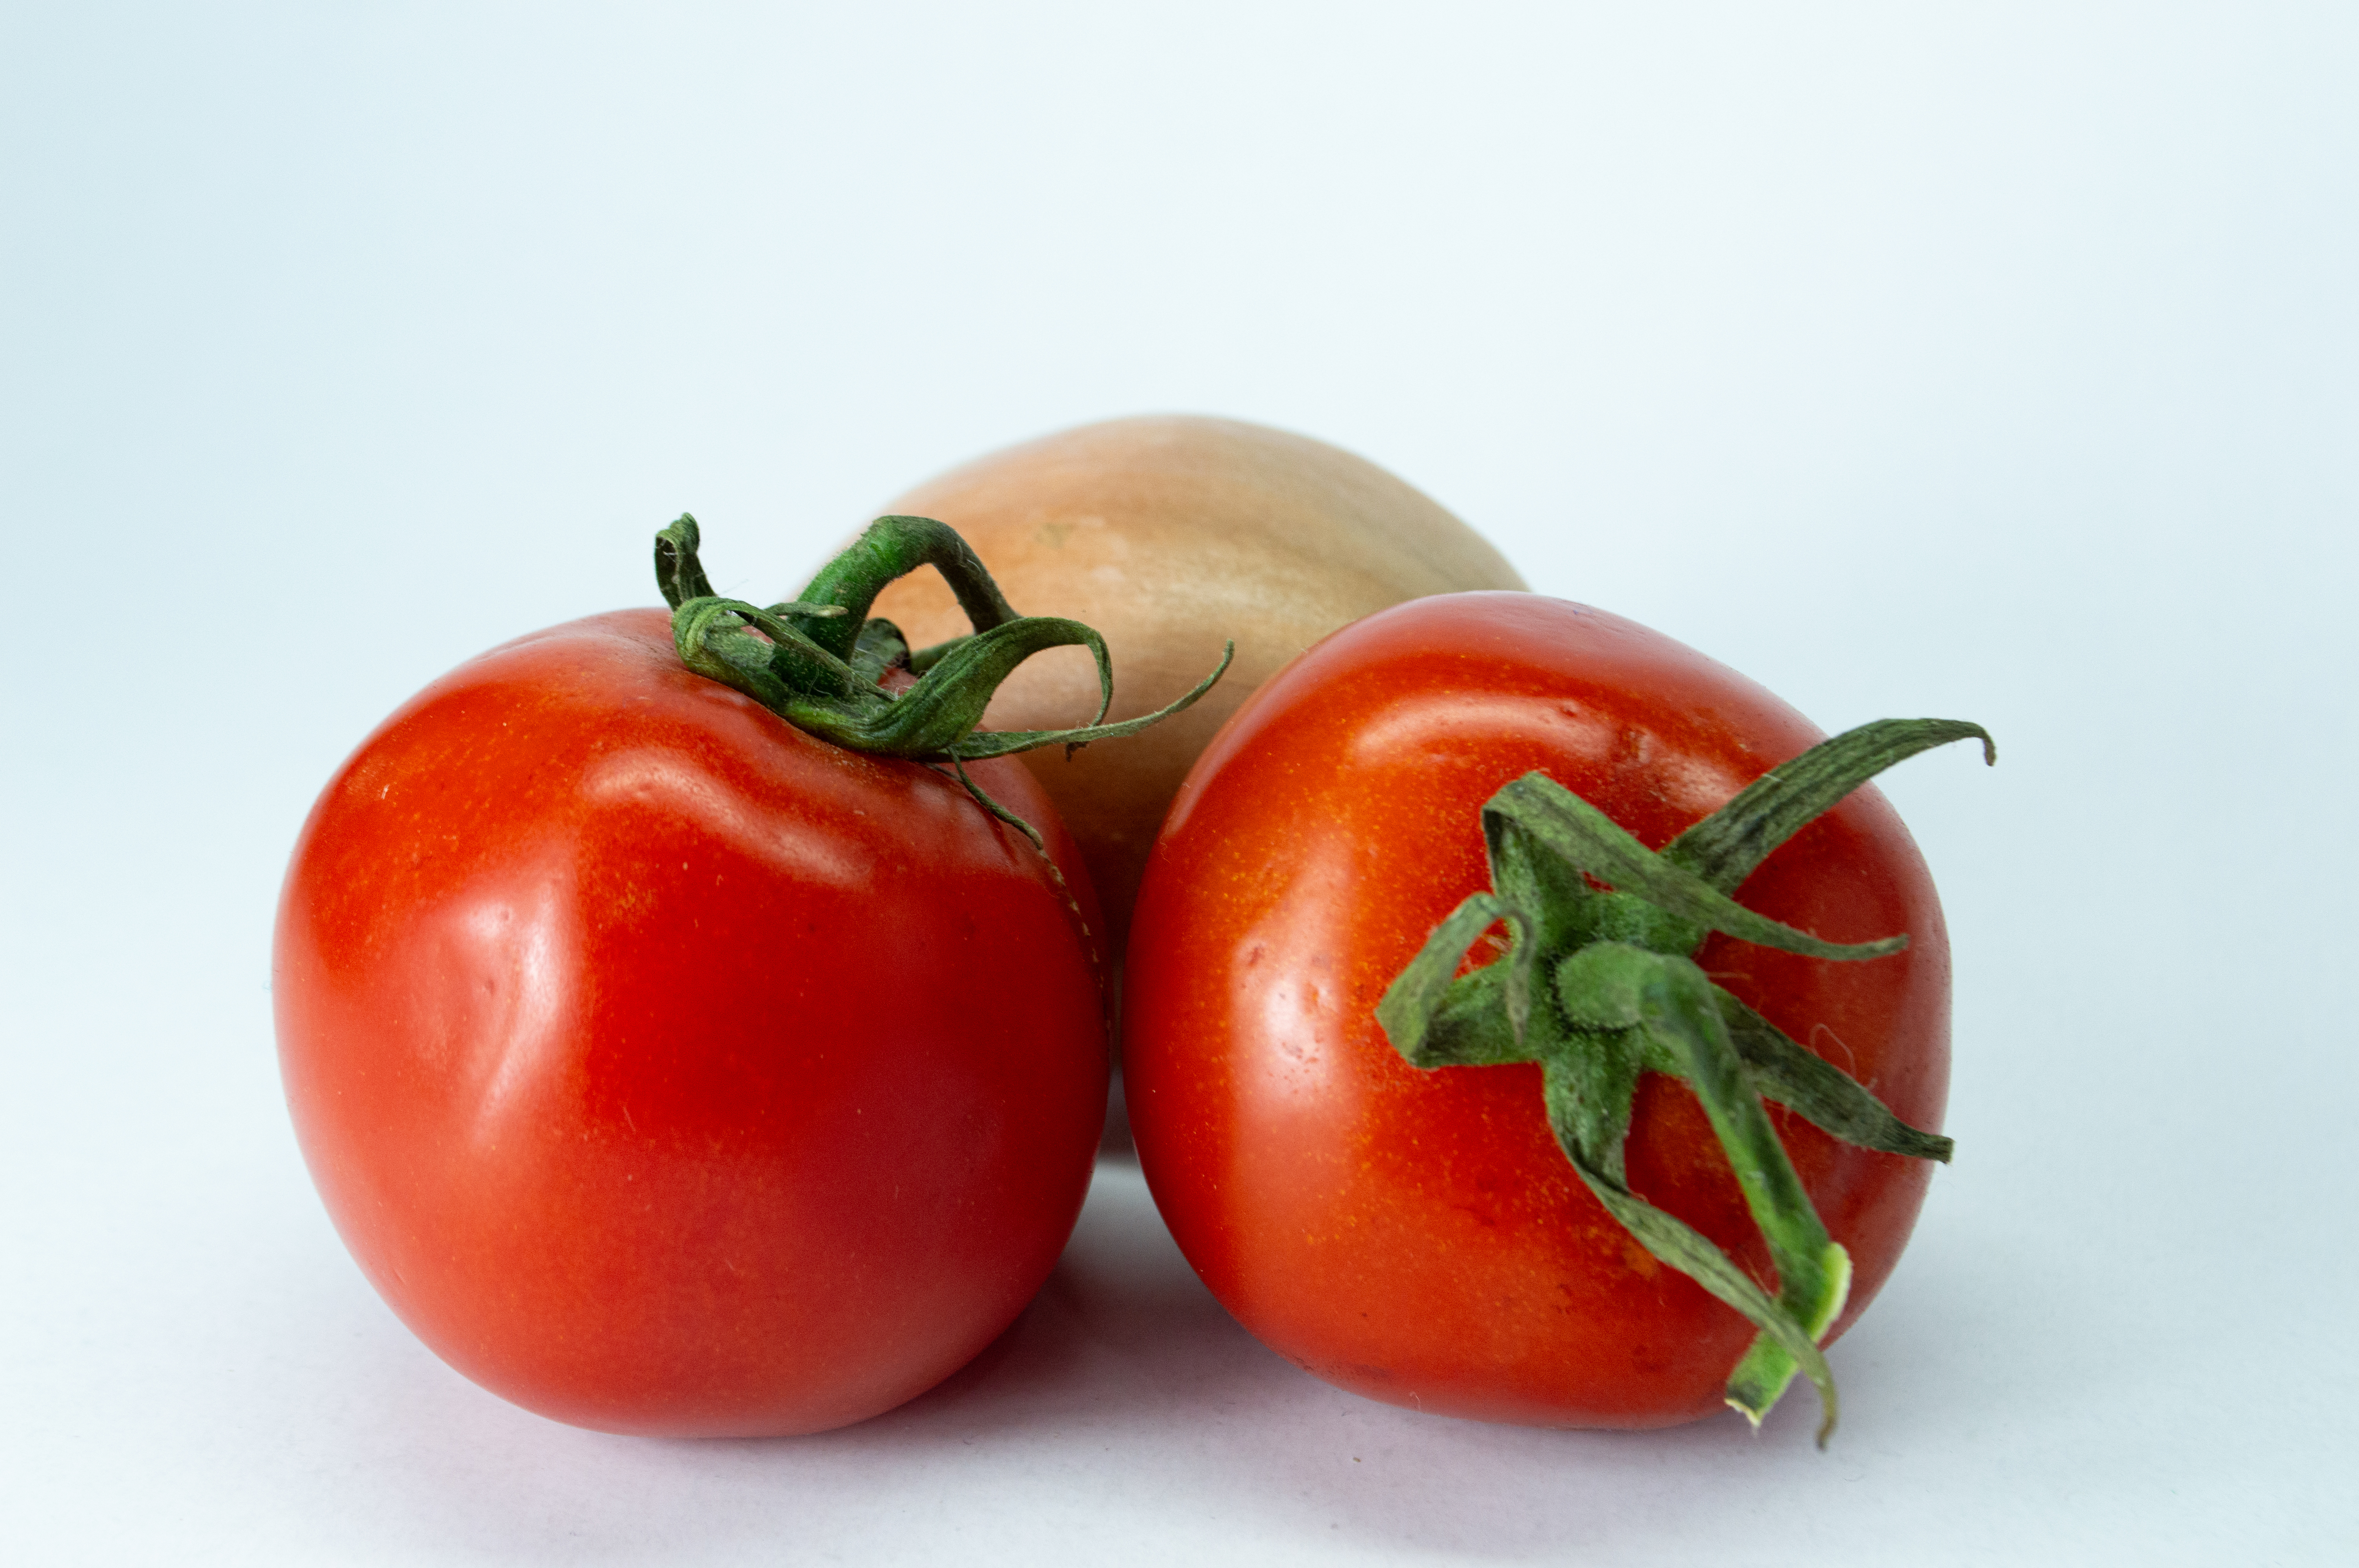
alimentary, nourishment, tomatoes, red, salad, vegetable, antioxidant, background, bright, brightly, clean, food, eating, dieting, colours, freshness, fruit, full, isolated, juicy, organic, path, perfection, produce, simplicity, slice, snack, taste, vitamin, vitality, tasty, white, natural foods, tomato, bush tomato, cherry tomato, plum tomato, ingredient, Food group, close up, nightshade, staple food, still life photography, superfood, macro photography, Polemoniales, Vegetarian cuisine, Nutraceutical